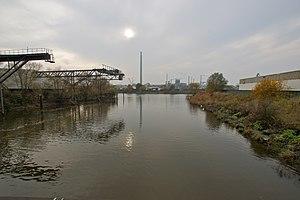
Hambourg (Veddel), Allemagne: Le Moorkanal en direction du Müggenburger Kanal et de l'usine d'Aurubis